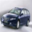
Label: automobile